Transcranial magnetic stimulation

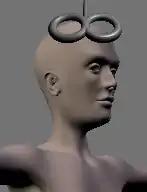
TMS – butterfly coils

TMS uses electromagnetic induction to generate an electric current across the scalp and skull. A plastic-enclosed coil of wire is held next to the skull and when activated, produces a varying magnetic field oriented orthogonally to the plane of the coil. The changing magnetic field then induces an electric current in the brain that activates nearby nerve cells in a manner similar to a current applied superficially at the cortical surface.